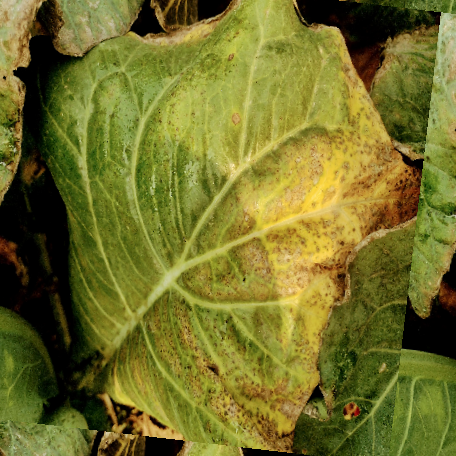
Label: Downy Mildew